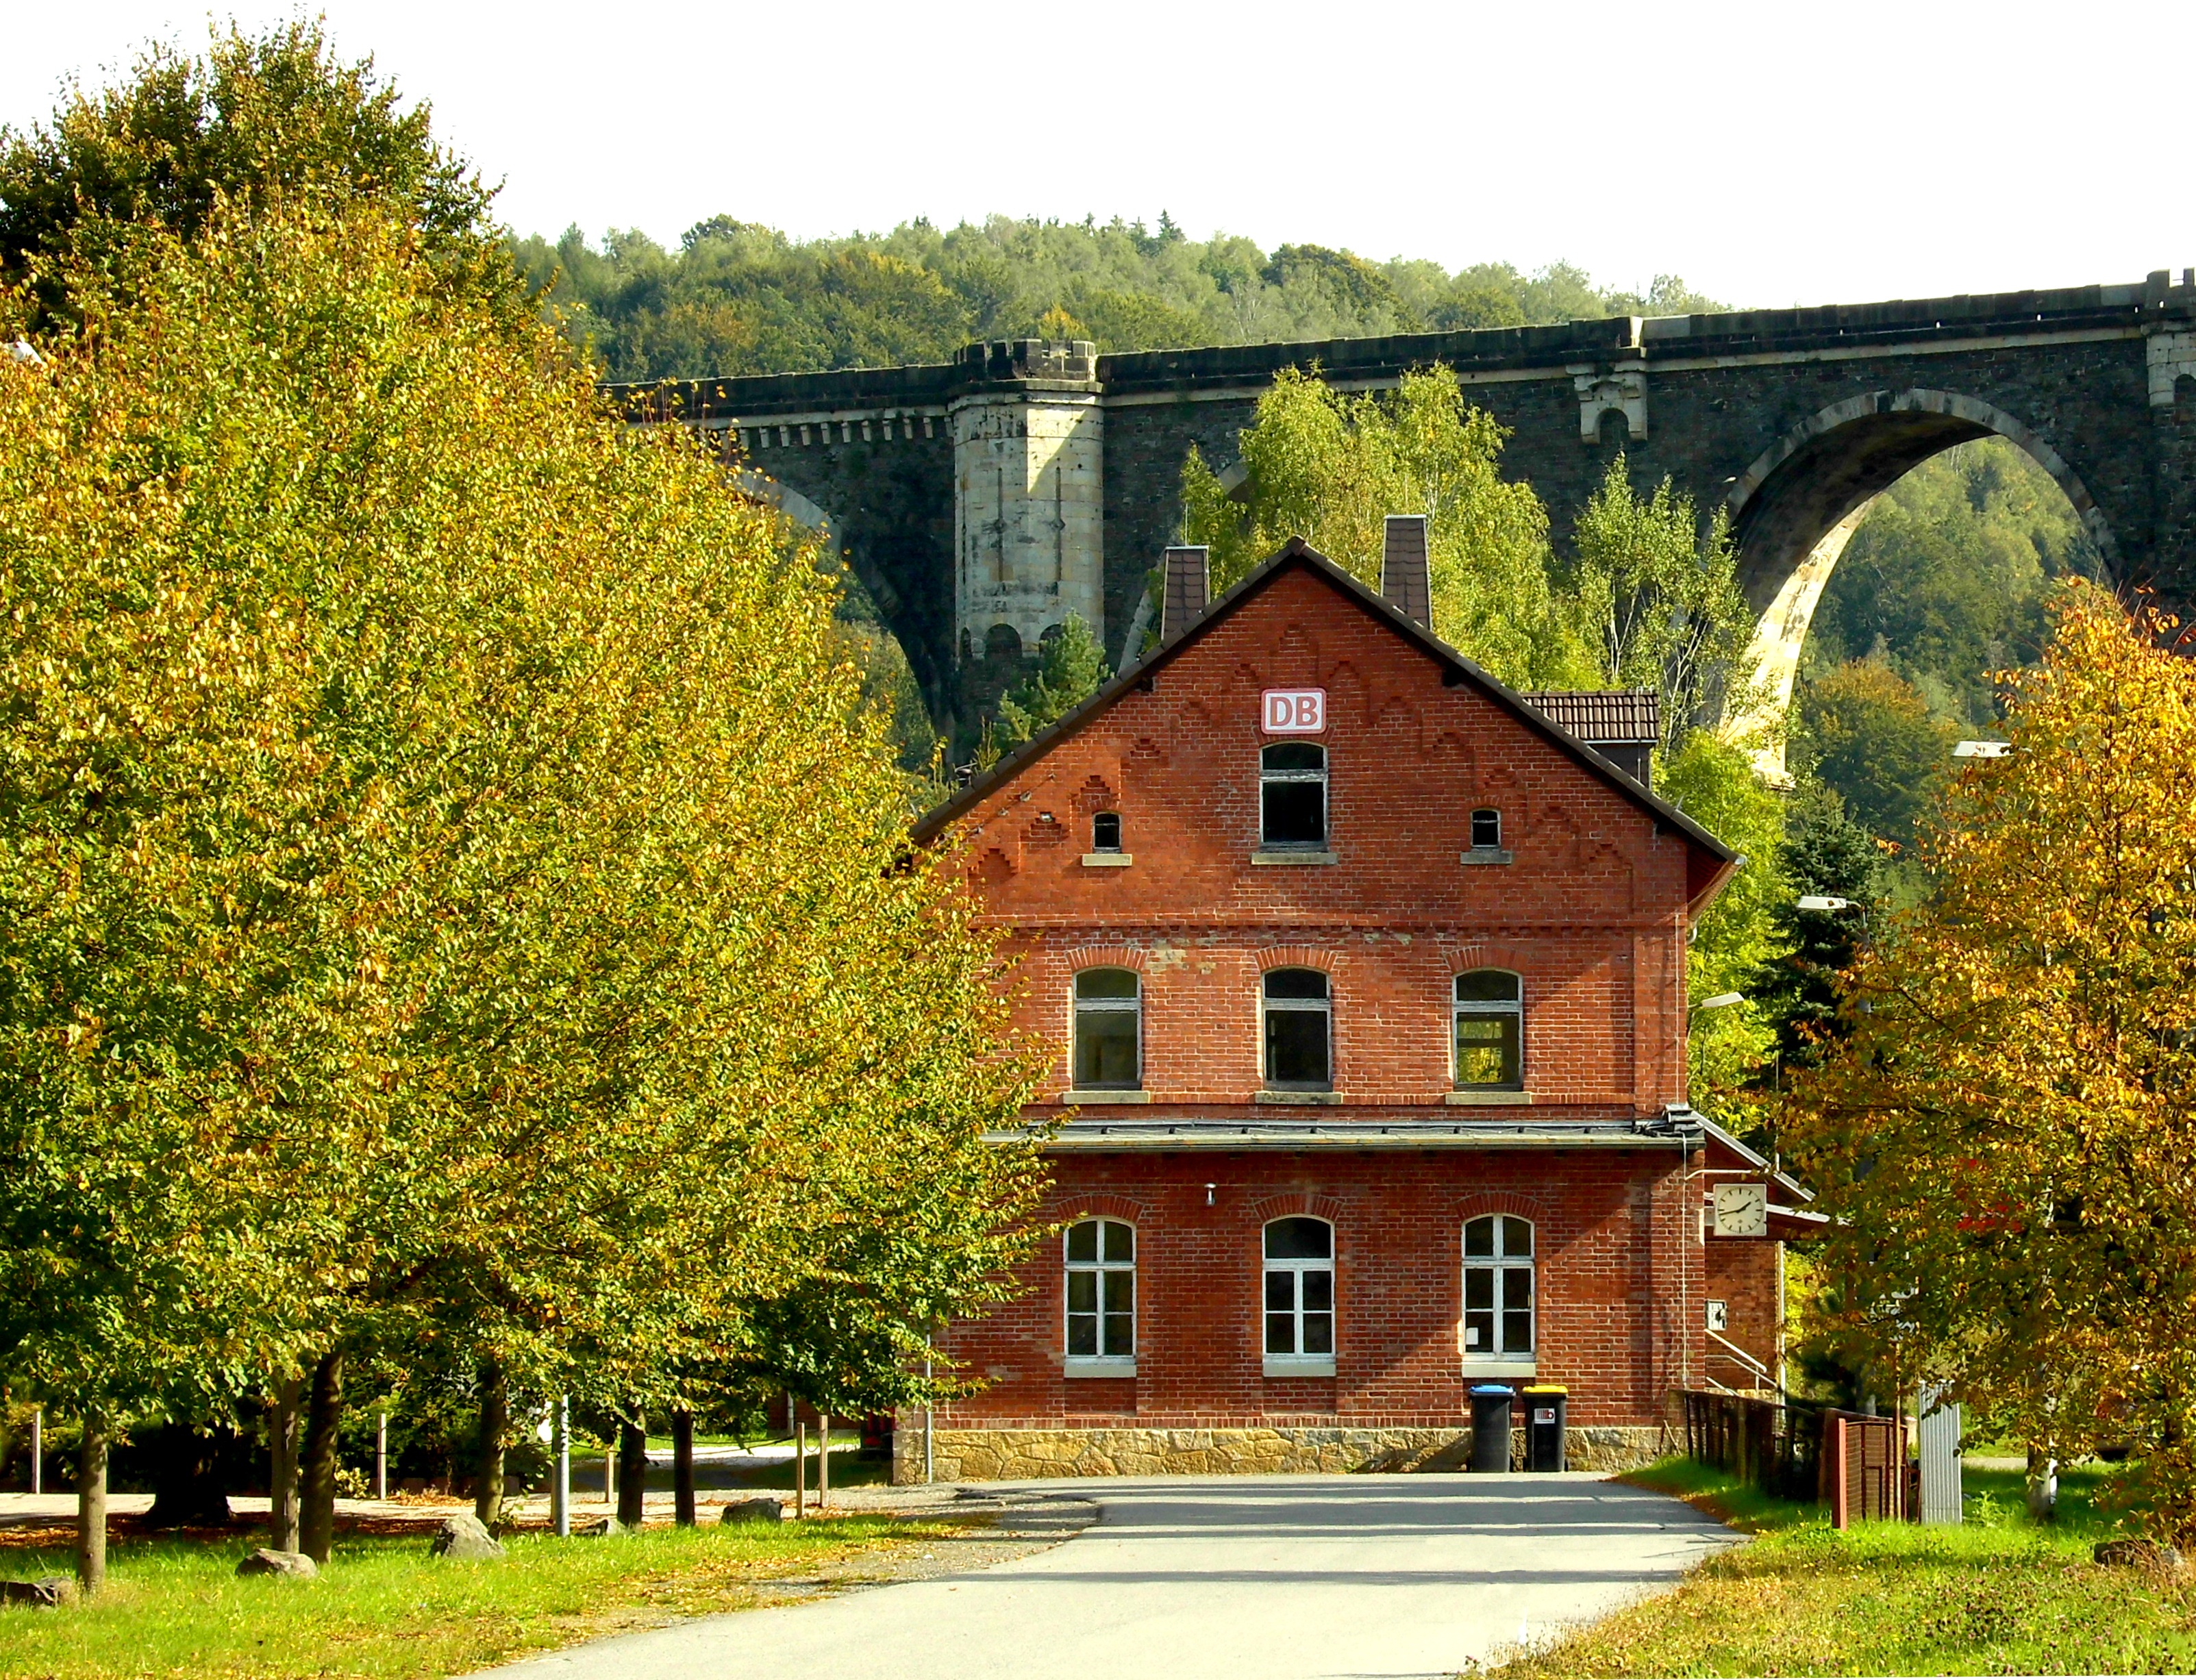
landscape, tree, farm, lawn, house, building, chateau, home, autumn, facade, garden, waterway, estate, saxony, manor house, rural area, stately home, stone arch bridge, residential area, hetzdorf, fl hatal